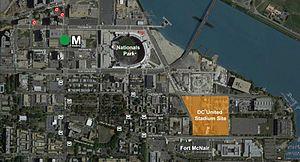
L'Audi Field est un stade de soccer de 20 000 places situé au bord de la rivière Anacostia à Washington dans le District de Columbia. Il est officiellement inauguré le 9 juillet 2018.